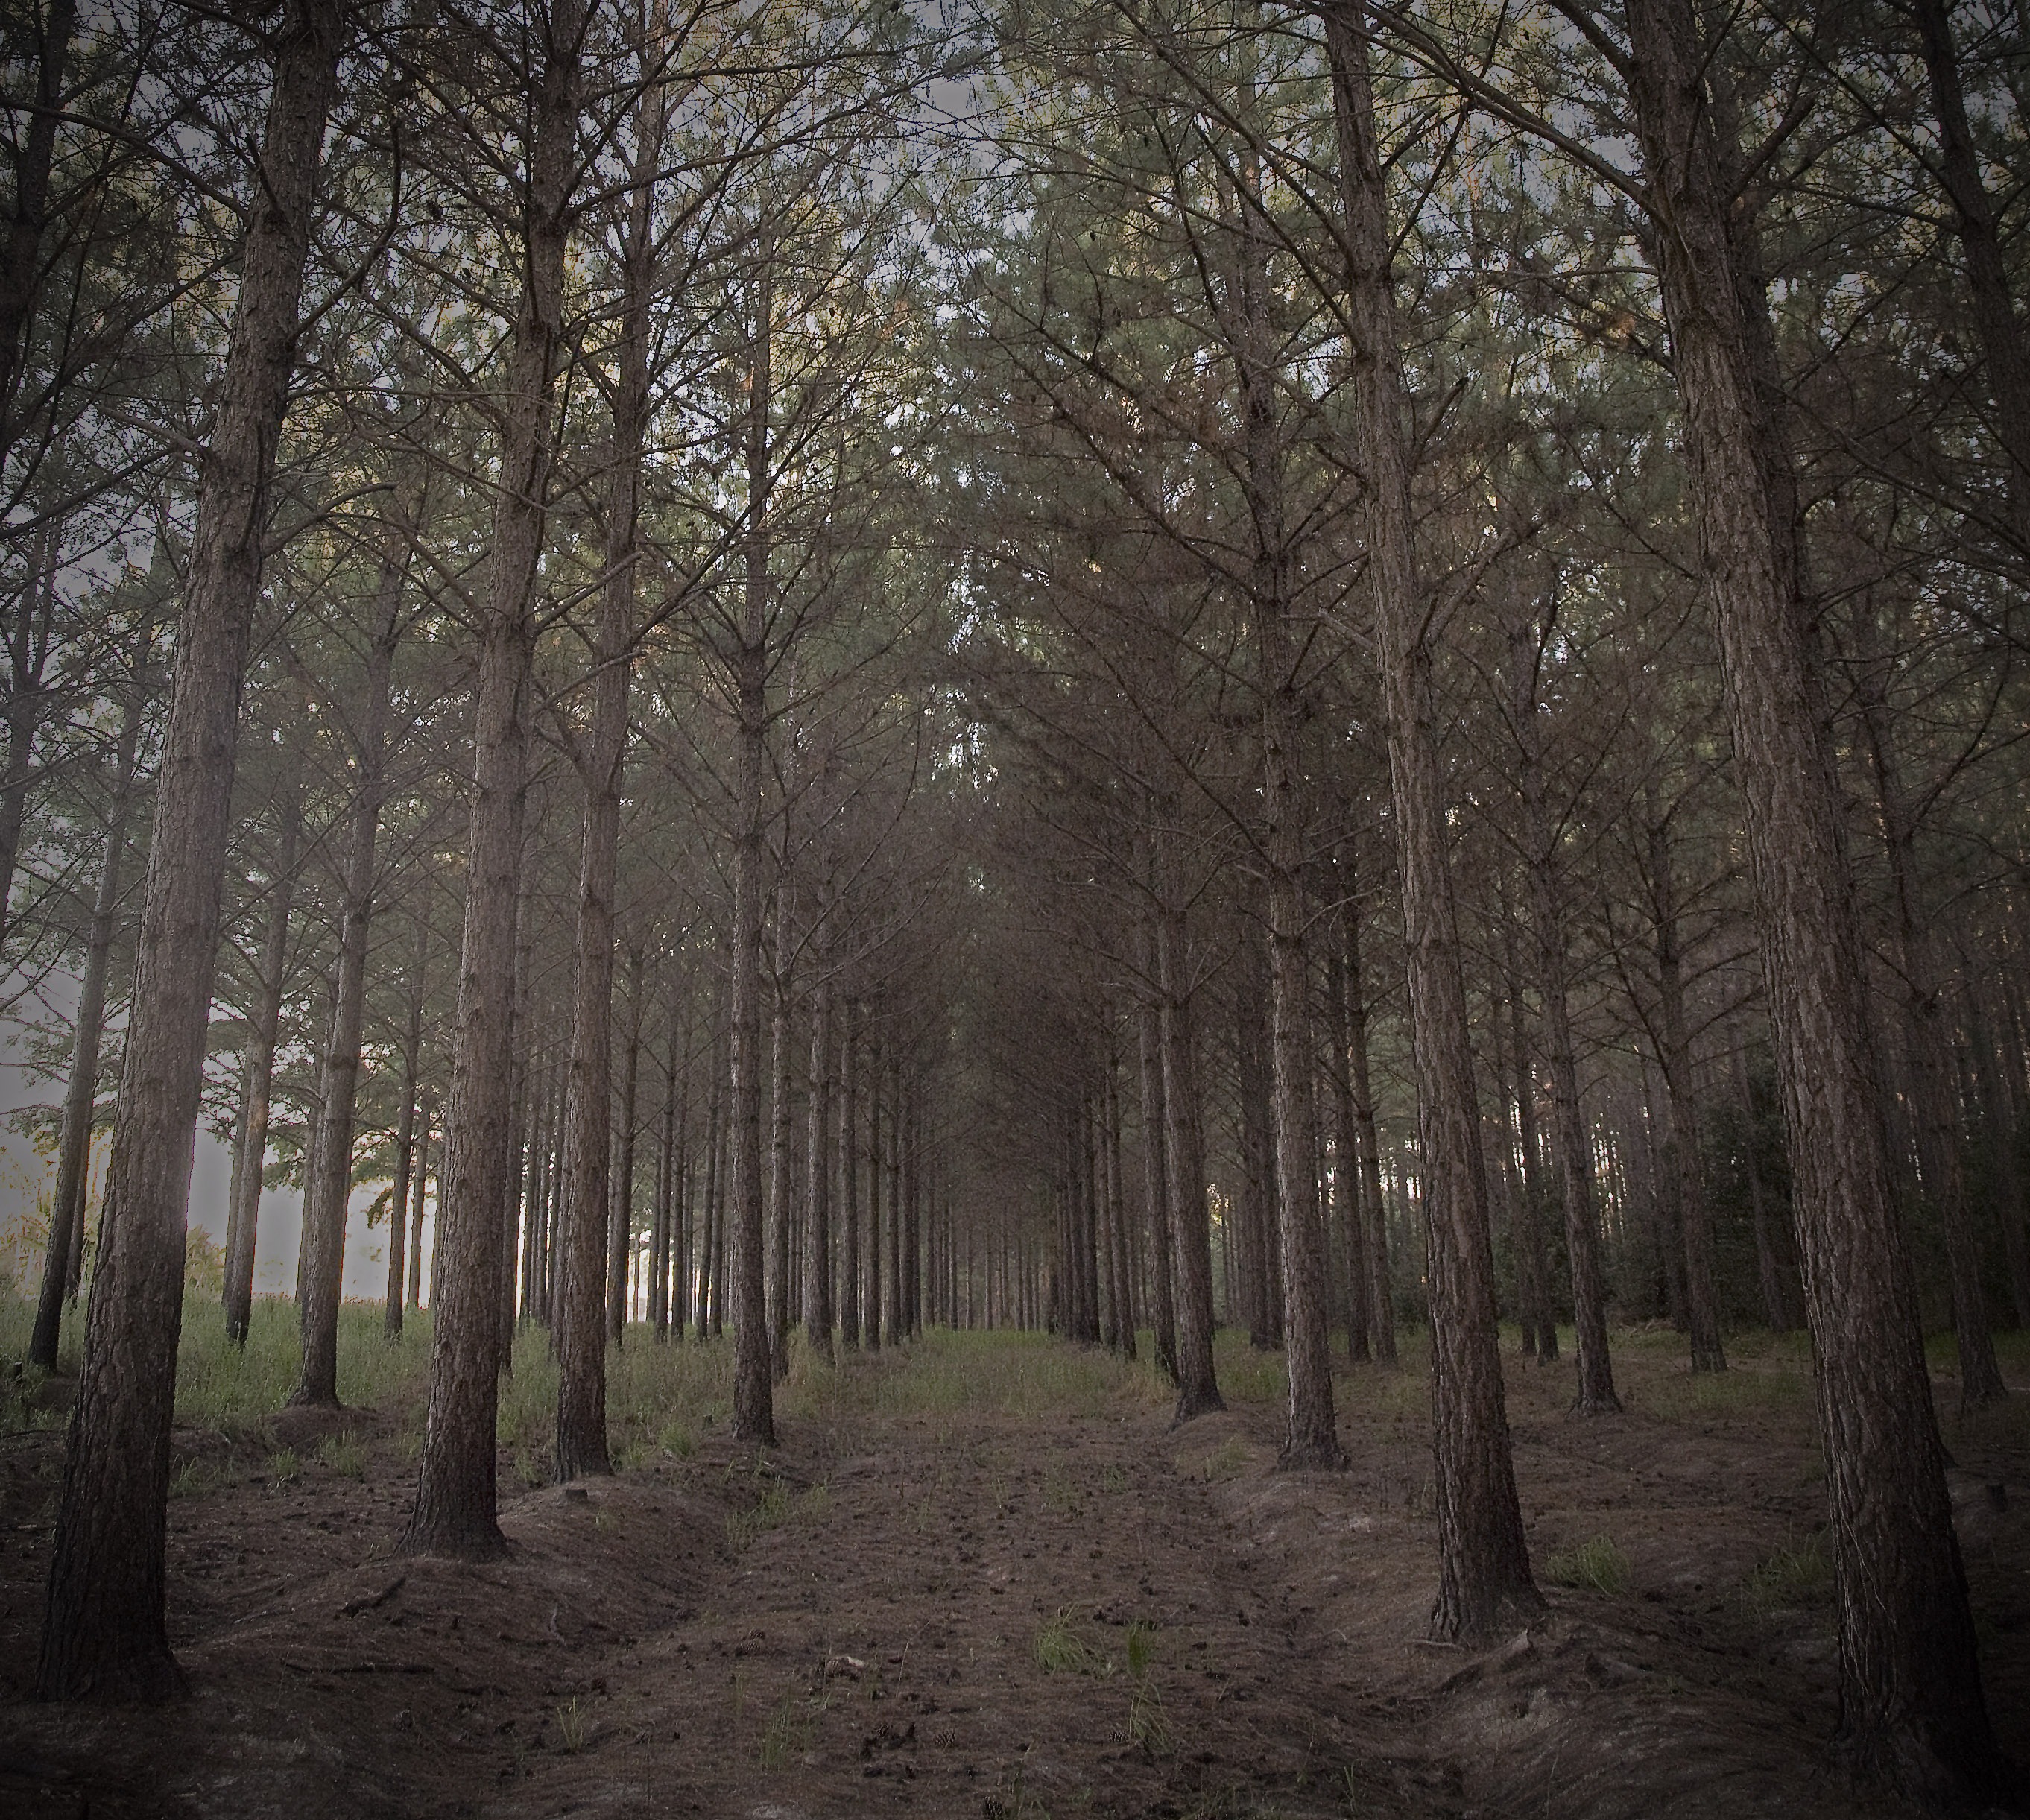
tree, nature, forest, wilderness, branch, plant, mist, sunlight, morning, leaf, fall, pine, autumn, season, trees, deciduous, wetland, grove, woodland, habitat, ecosystem, pine needles, pine branch, biome, old growth forest, natural environment, atmospheric phenomenon, woody plant, temperate broadleaf and mixed forest, temperate coniferous forest